Question: Please indicate a possible affordance area of swing_golf_clubs that can be used for holding
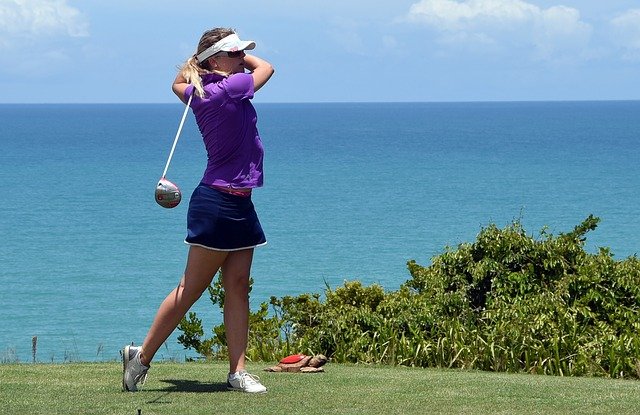
Answer: [178.279, 73.107, 205.064, 128.925]